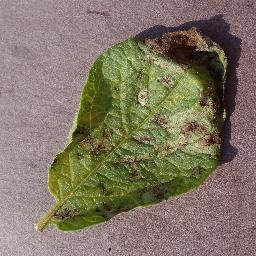
Label: Potato___Late_blight